Discovery of Love

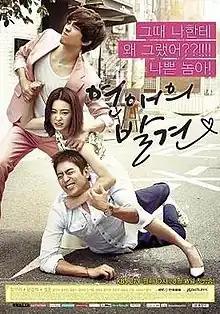
Promotional poster

Discovery of Love is a 2014 South Korean television series starring Jung Yu-mi, Eric Mun, and Sung Joon. It aired on KBS2 from August 18 to October 7, 2014, on Mondays and Tuesdays at 21:55 for 16 episodes.